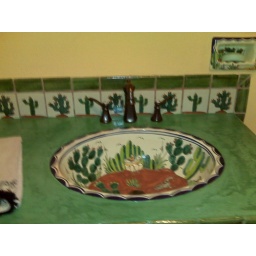
Another colorful sink in Sherri's house.